High School! Kimengumi

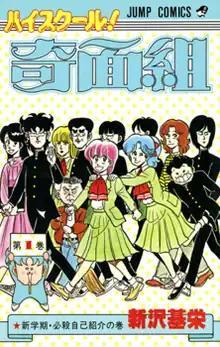
Manga volume 1 cover

is a Japanese manga series written and illustrated by Motoei Shinzawa. A first series "Third Year Funny-face Club" was serialized in Shueisha's "Weekly Shōnen Jump" from October 1980 to April 1982. "High School! Kimengumi" was serialized in the same magazine from April 1982 to July 1987. An anime television series aired from October 1985 to September 1987 and an animated film premiered in July 1986. A sequel manga, titled "Flash! Funny-face Club", was published in Square Enix's "Monthly Shōnen Gangan" from 2001 to 2005.